Terazije

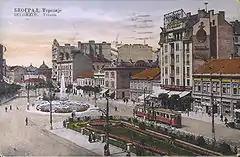
Terazije in 1934

By the turn of the century, the square formed with an "egg-shaped" base, where the Palace Albanija is today. Near this base, a low, yellow house was built, with several toy and slipper stores covered with roller shutters ("ćepenak") at the ground level. The upper floor was the seat of the "Zvezda" monthly magazine, edited by Janko Veselinović. The "Zlatni Krst" "kafana" was built next to it, today replaced with the highrise built in the 1960s. There was also an "Albanez" inn, sort of students' mess hall, as its clientele were mostly high and middle school students, and their professors. Next to it was "Zlatna Slavina" inn, frequently visited by the journalists and writers, adjoined by the bookstore and publishing house. The old hotel "Balkan" with one floor leaned on it. A bit protruding was the bakery ("bread shop") famous at the time for its products (egg "burek", various "kifli", "pogačice", hot "kaymak lepinjas").